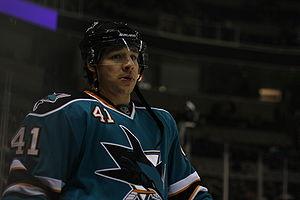
Jed Ortmeyer est un joueur professionnel de hockey sur glace jouant dans la Ligue nationale de hockey.